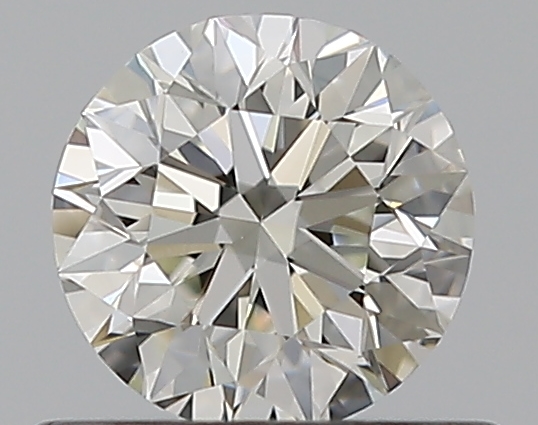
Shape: round
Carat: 0.5
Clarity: VS1
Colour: I
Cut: EX
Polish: EX
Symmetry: VG
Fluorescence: N
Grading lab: GIA
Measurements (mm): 4.99 x 5.06 x 3.18